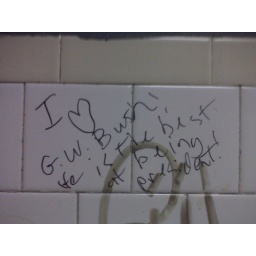
Spotted on the wall of the men's bathroom at the Model Cafe in Allston.